Golf

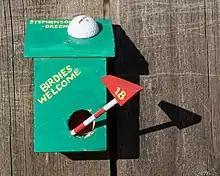
Golf-themed decorative nest box "Birdies Welcome"

The goal is to play as few strokes per round as possible. A golfer's number of strokes in a hole, course, or tournament is compared to its respective par score, and is then reported either as the number that the golfer was "under-" or "over-par", or if it was "equal to par". A hole in one (or an "ace") occurs when a golfer sinks their ball into the cup with their first stroke from the tee. Common scores for a hole also have specific terms.